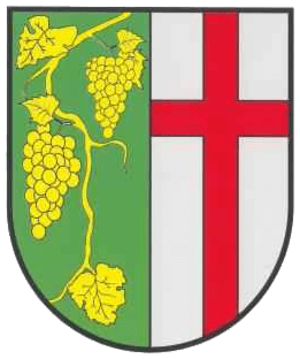
Ediger-Eller est une municipalité allemande située dans le land de Rhénanie-Palatinat et l'arrondissement de Cochem-Zell.